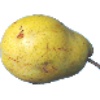
Label: pear_monster